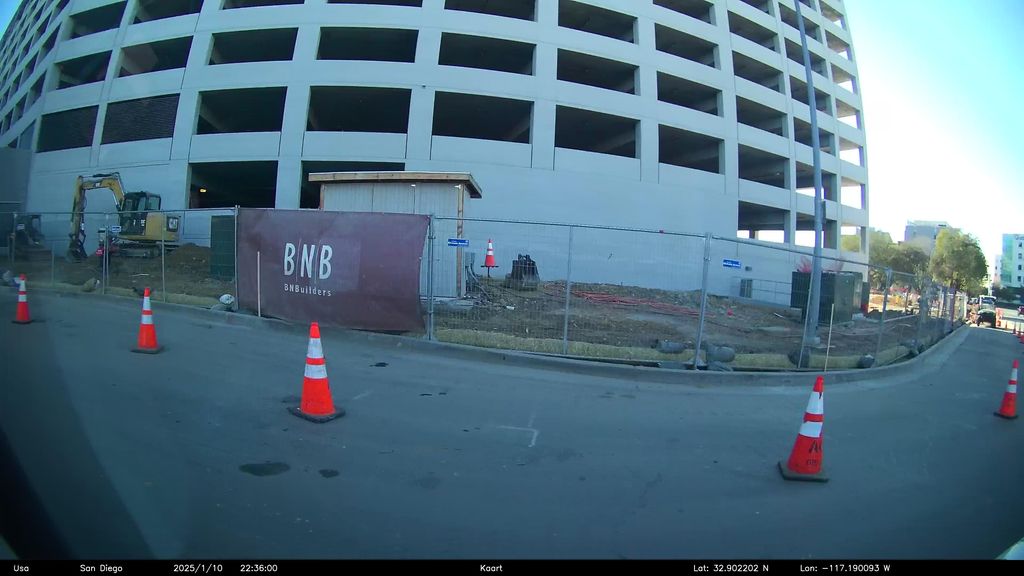
Label: Construction Site
Location: San Diego, California, United States
Date: 2025-01-11T06:36:00+00:00